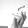
ASL letter: X